...Baby One More Time

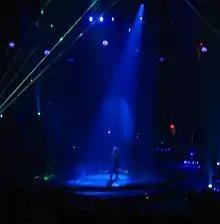
Faraway image of a female performer. She is walking through a water screen that is falling from the ceiling. A blue spotlight is on her. She is wearing blue jeans and a plastic cowboy hat. Green laser lights surround the stage.

The song was officially sent to contemporary hit and rhythmic contemporary radio on September 29, 1998. On November 21, 1998, "...Baby One More Time" debuted on the "Billboard" Hot 100 at number 17 and topped the chart two and a half months later for two consecutive weeks, replacing R&B singer Brandy's "Have You Ever?". Simultaneously, it climbed to number one on the Canadian Singles Chart. The song reached the top spot of the Hot 100 Singles Sales and stayed there for four consecutive weeks. This eventually propelled the single to a platinum certification by the Recording Industry Association of America. Though not as strong as its sales tallies, "...Baby One More Time" also experienced considerable airplay, becoming her first top ten hit on the Hot 100 Airplay, peaking at number eight. The single also became an all-around hit on Top 40 radio, going top ten on both the Top 40 Tracks and Rhythmic Top 40, and to number one for five weeks on the Mainstream Top 40. It spent 32 weeks on the Hot 100 and ended up at number five on "Billboard"s year-end chart. As of June 2012, "...Baby One More Time" has sold 1,412,000 physical singles, with 511,000 paid digital downloads in the United States. It is Spears's best-selling physical single in the country. "...Baby One More Time" debuted on January 31, 1999, at number 20 on the Australian Singles Chart, a month later reached number one and stayed there for nine consecutive weeks. The song eventually became the second highest-selling single of the year, only behind Lou Bega's "Mambo No. 5", and was certified three-times platinum by the Australian Recording Industry Association for selling over 210,000 copies. In New Zealand, the single spent four non-consecutive weeks at the top of the charts and after shipping over 15,000 units to retailers the Recording Industry Association of New Zealand certified it platinum.